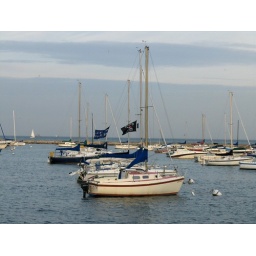
pirate ship in lake michigan